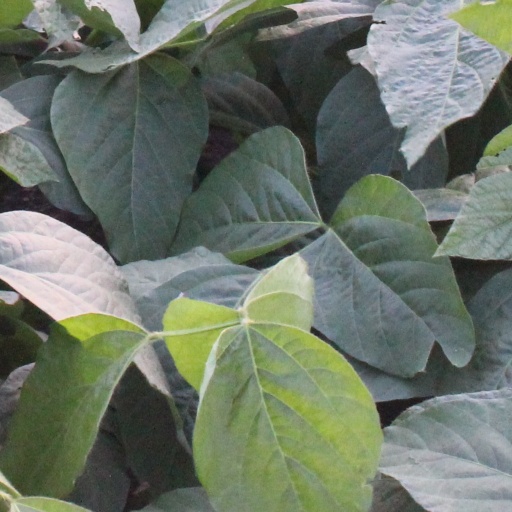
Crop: soybean